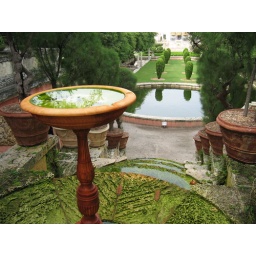
fountains at Vizcaya, pretty grounds to bad it kinda smelled like dead fish near the water